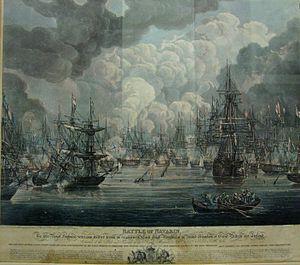
La bataille de Navarin est une bataille navale qui s'est déroulée le 20 octobre 1827, dans la baie de Navarin, entre la flotte ottomane et une flotte franco-russo-britannique dans le cadre de l'intervention de ces trois puissances lors de la guerre d'indépendance grecque. À l'issue des combats, la défaite ottomane est totale.